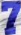
Number: 7